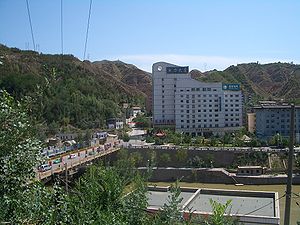
State Grid Corporation of China
China State Grids kontorbygning i Liujiaxia Town (Yongjing County), lige nedenfor Liujiaxiadæmningen
State Grid Corporation of China er et kinesisk elforsyningsselskab. Det er med en omsætning på 265,962 mia. US $ og 1.583.000 ansatte også verdens største elforsyningsselskab. Selskabet overfører og distribuer elektricitet i Kina. Hovedæsdet ligger Xicheng-distriktet i Beijing og styrer distribution fra datterselskaber i det nordlige Kina, nordøstlige Kina, østlige Kina, centrale Kina og nordvestlige Kina.